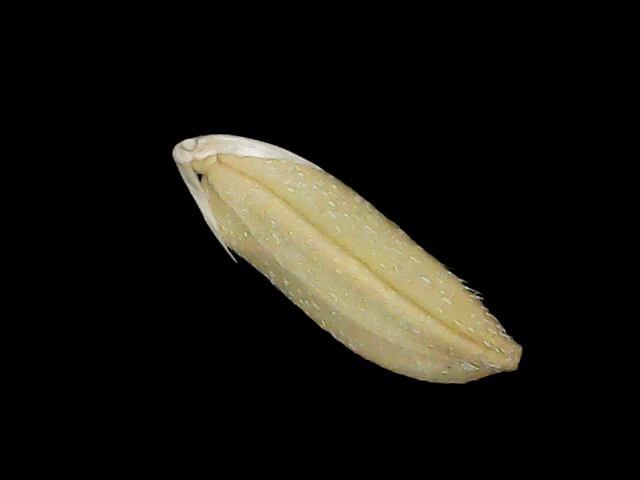
Rice variety: Br23